The Amazing Race Asia 4

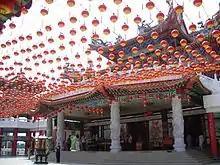
The Starting Line was at Thean Hou Temple in Kuala Lumpur, Malaysia.

The fourth season of "The Amazing Race Asia" was the first "Amazing Race" season to be broadcast in high-definition. Besides the switch to high-definition, updated on-screen graphics (similar in appearance to those introduced in season 14 of the American version) and music, were introduced. The opening intro was also updated with a new title card and tuneup in the music. Of note is the addition of the use of split-screens.